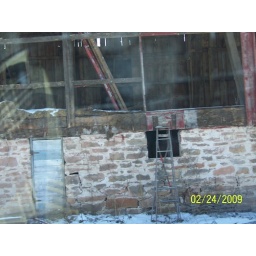
The plaid ghost is the reflection of my coat in the truck window